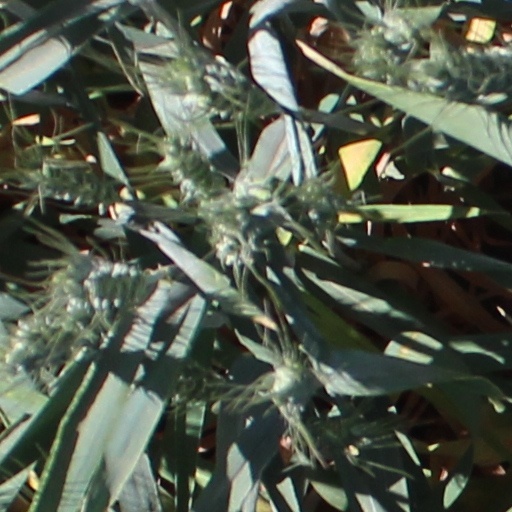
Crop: wheat